Brantford

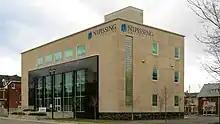
Brantford campus of Nipissing University

Public education in the area is managed by the Grand Erie District School Board, and Catholic education is managed by the Brant Haldimand Norfolk Catholic District School Board.